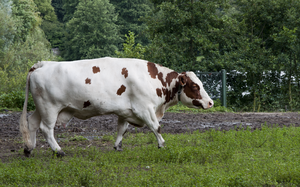
L'élevage bovin en Belgique et aux Pays-Bas est lié au « plat pays », constitué de terres riches et bien arrosées, propices aux bovins. Ce dernier a pourtant dû cohabiter avec les cultures céréalières.